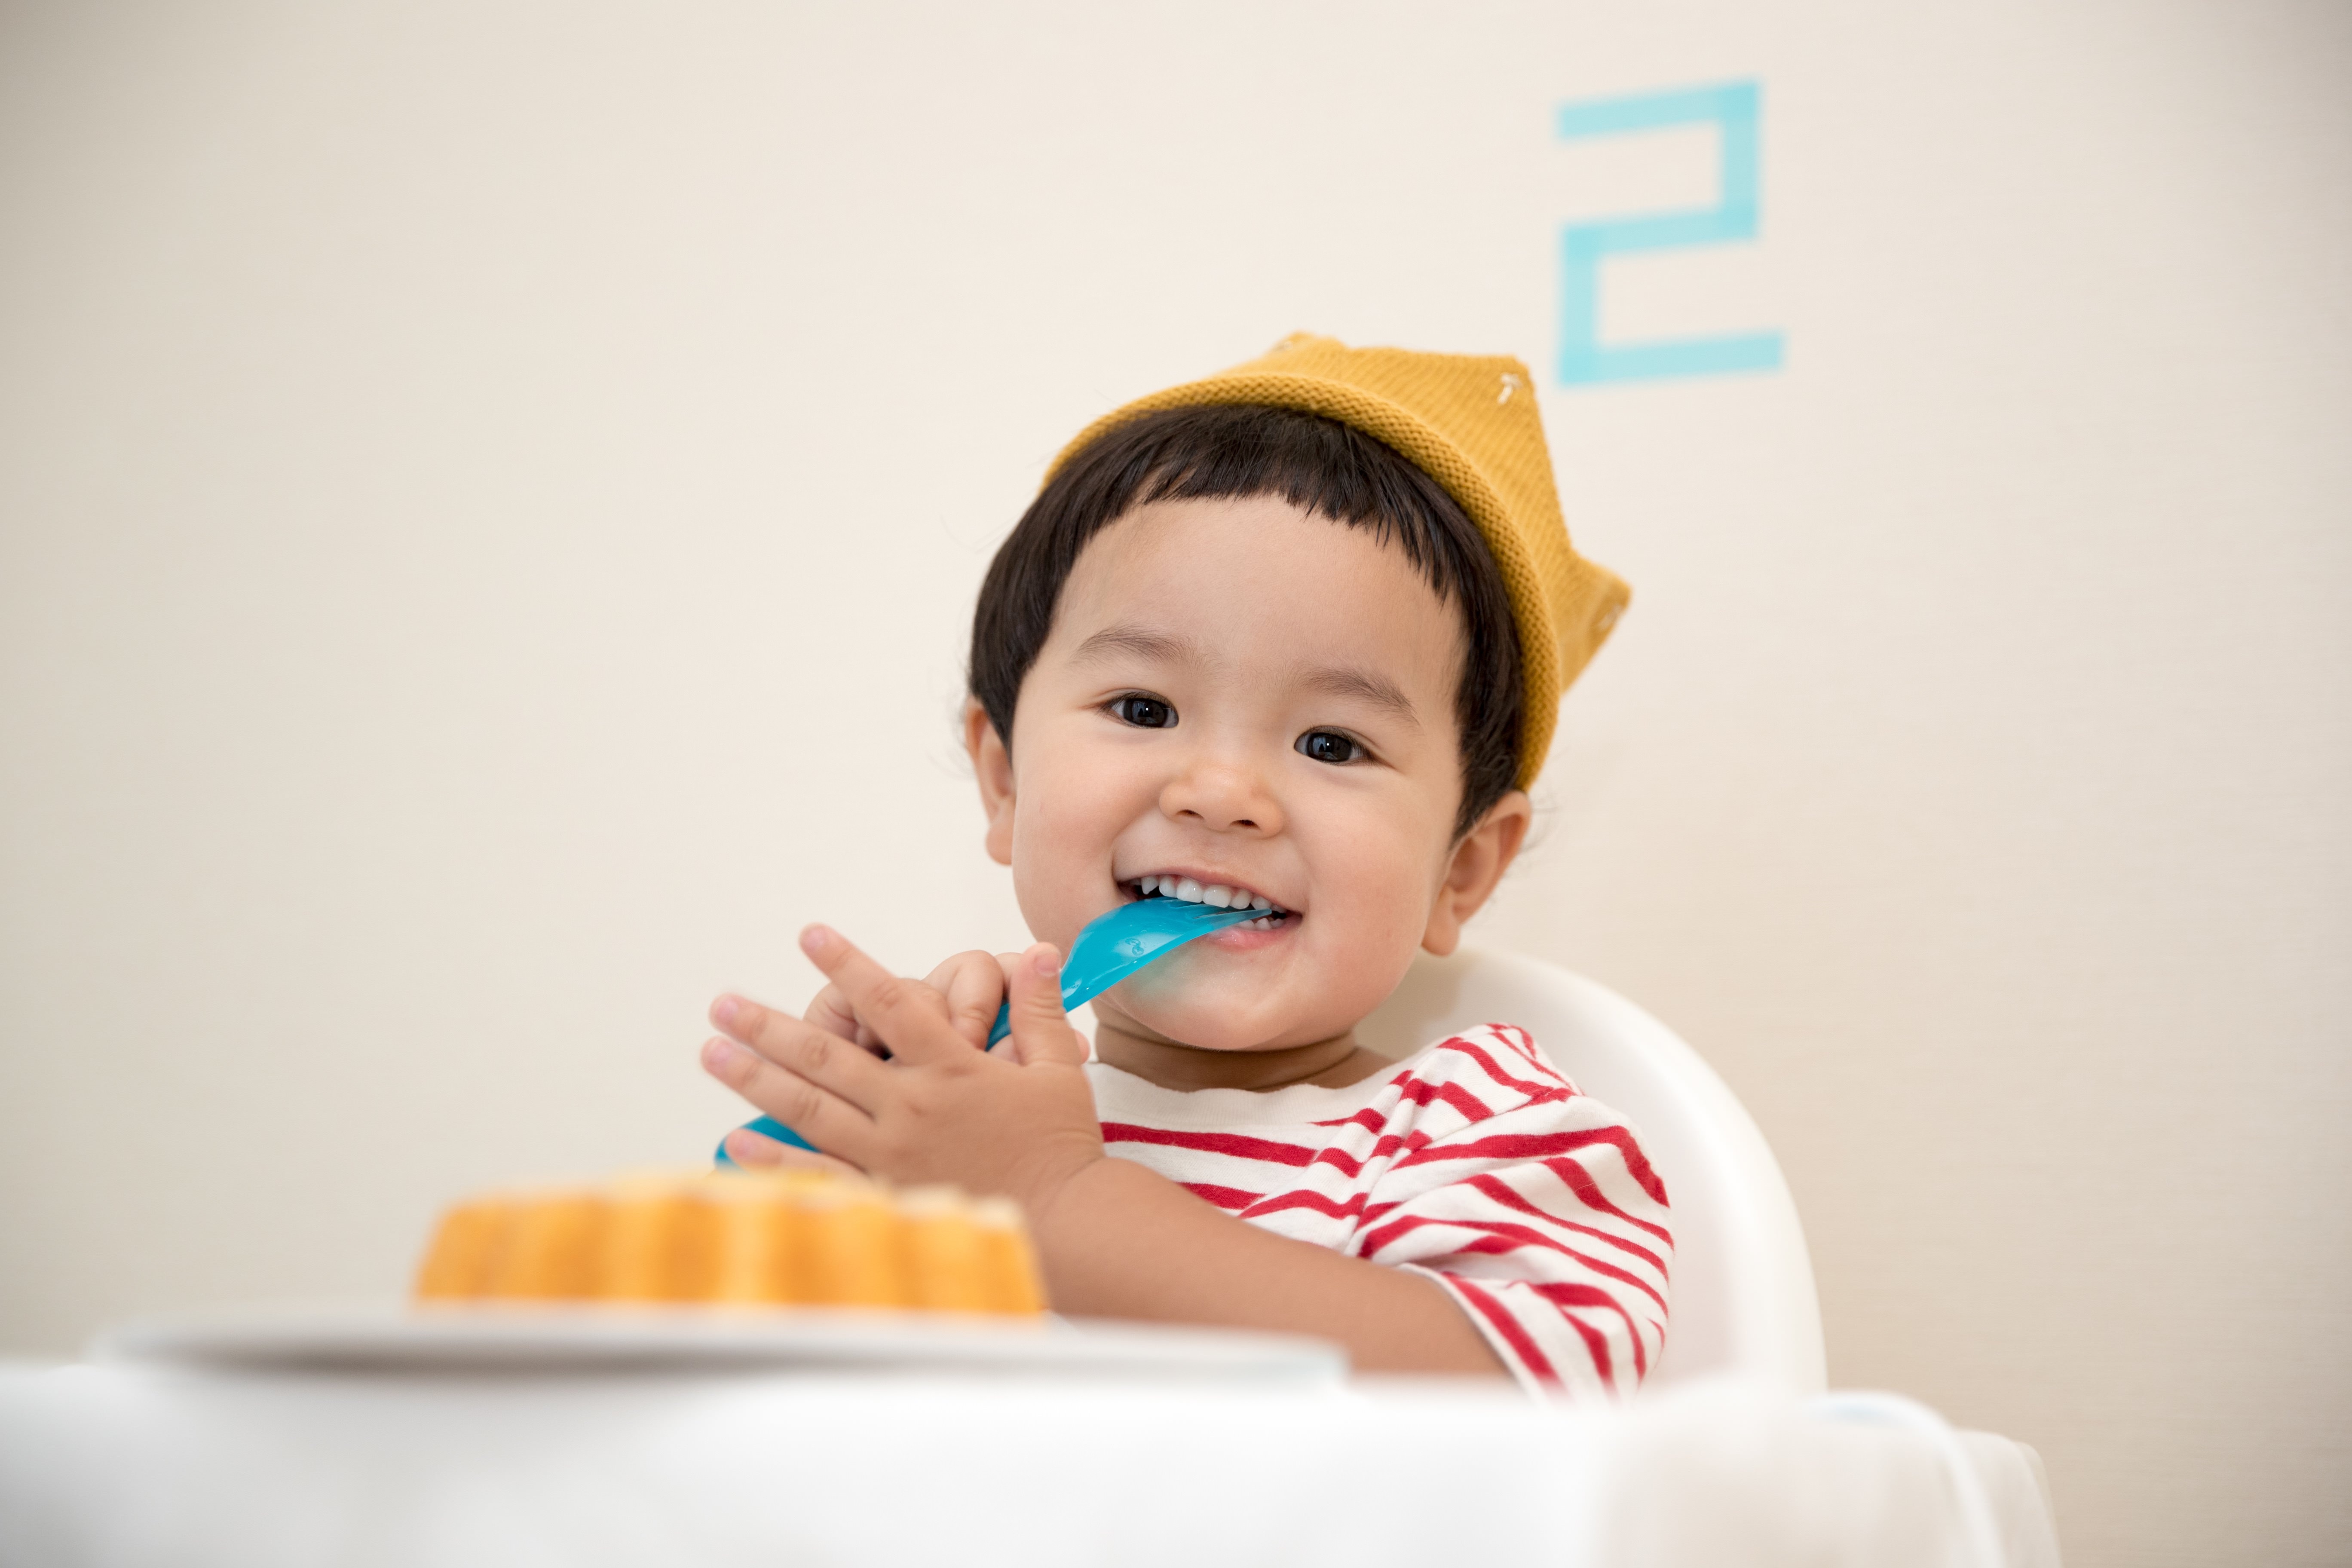
person, play, boy, kid, cute, food, child, baby, facial expression, smile, eating, indoors, happy, happiness, infant, toddler, skin, tooth, sweetness, human action